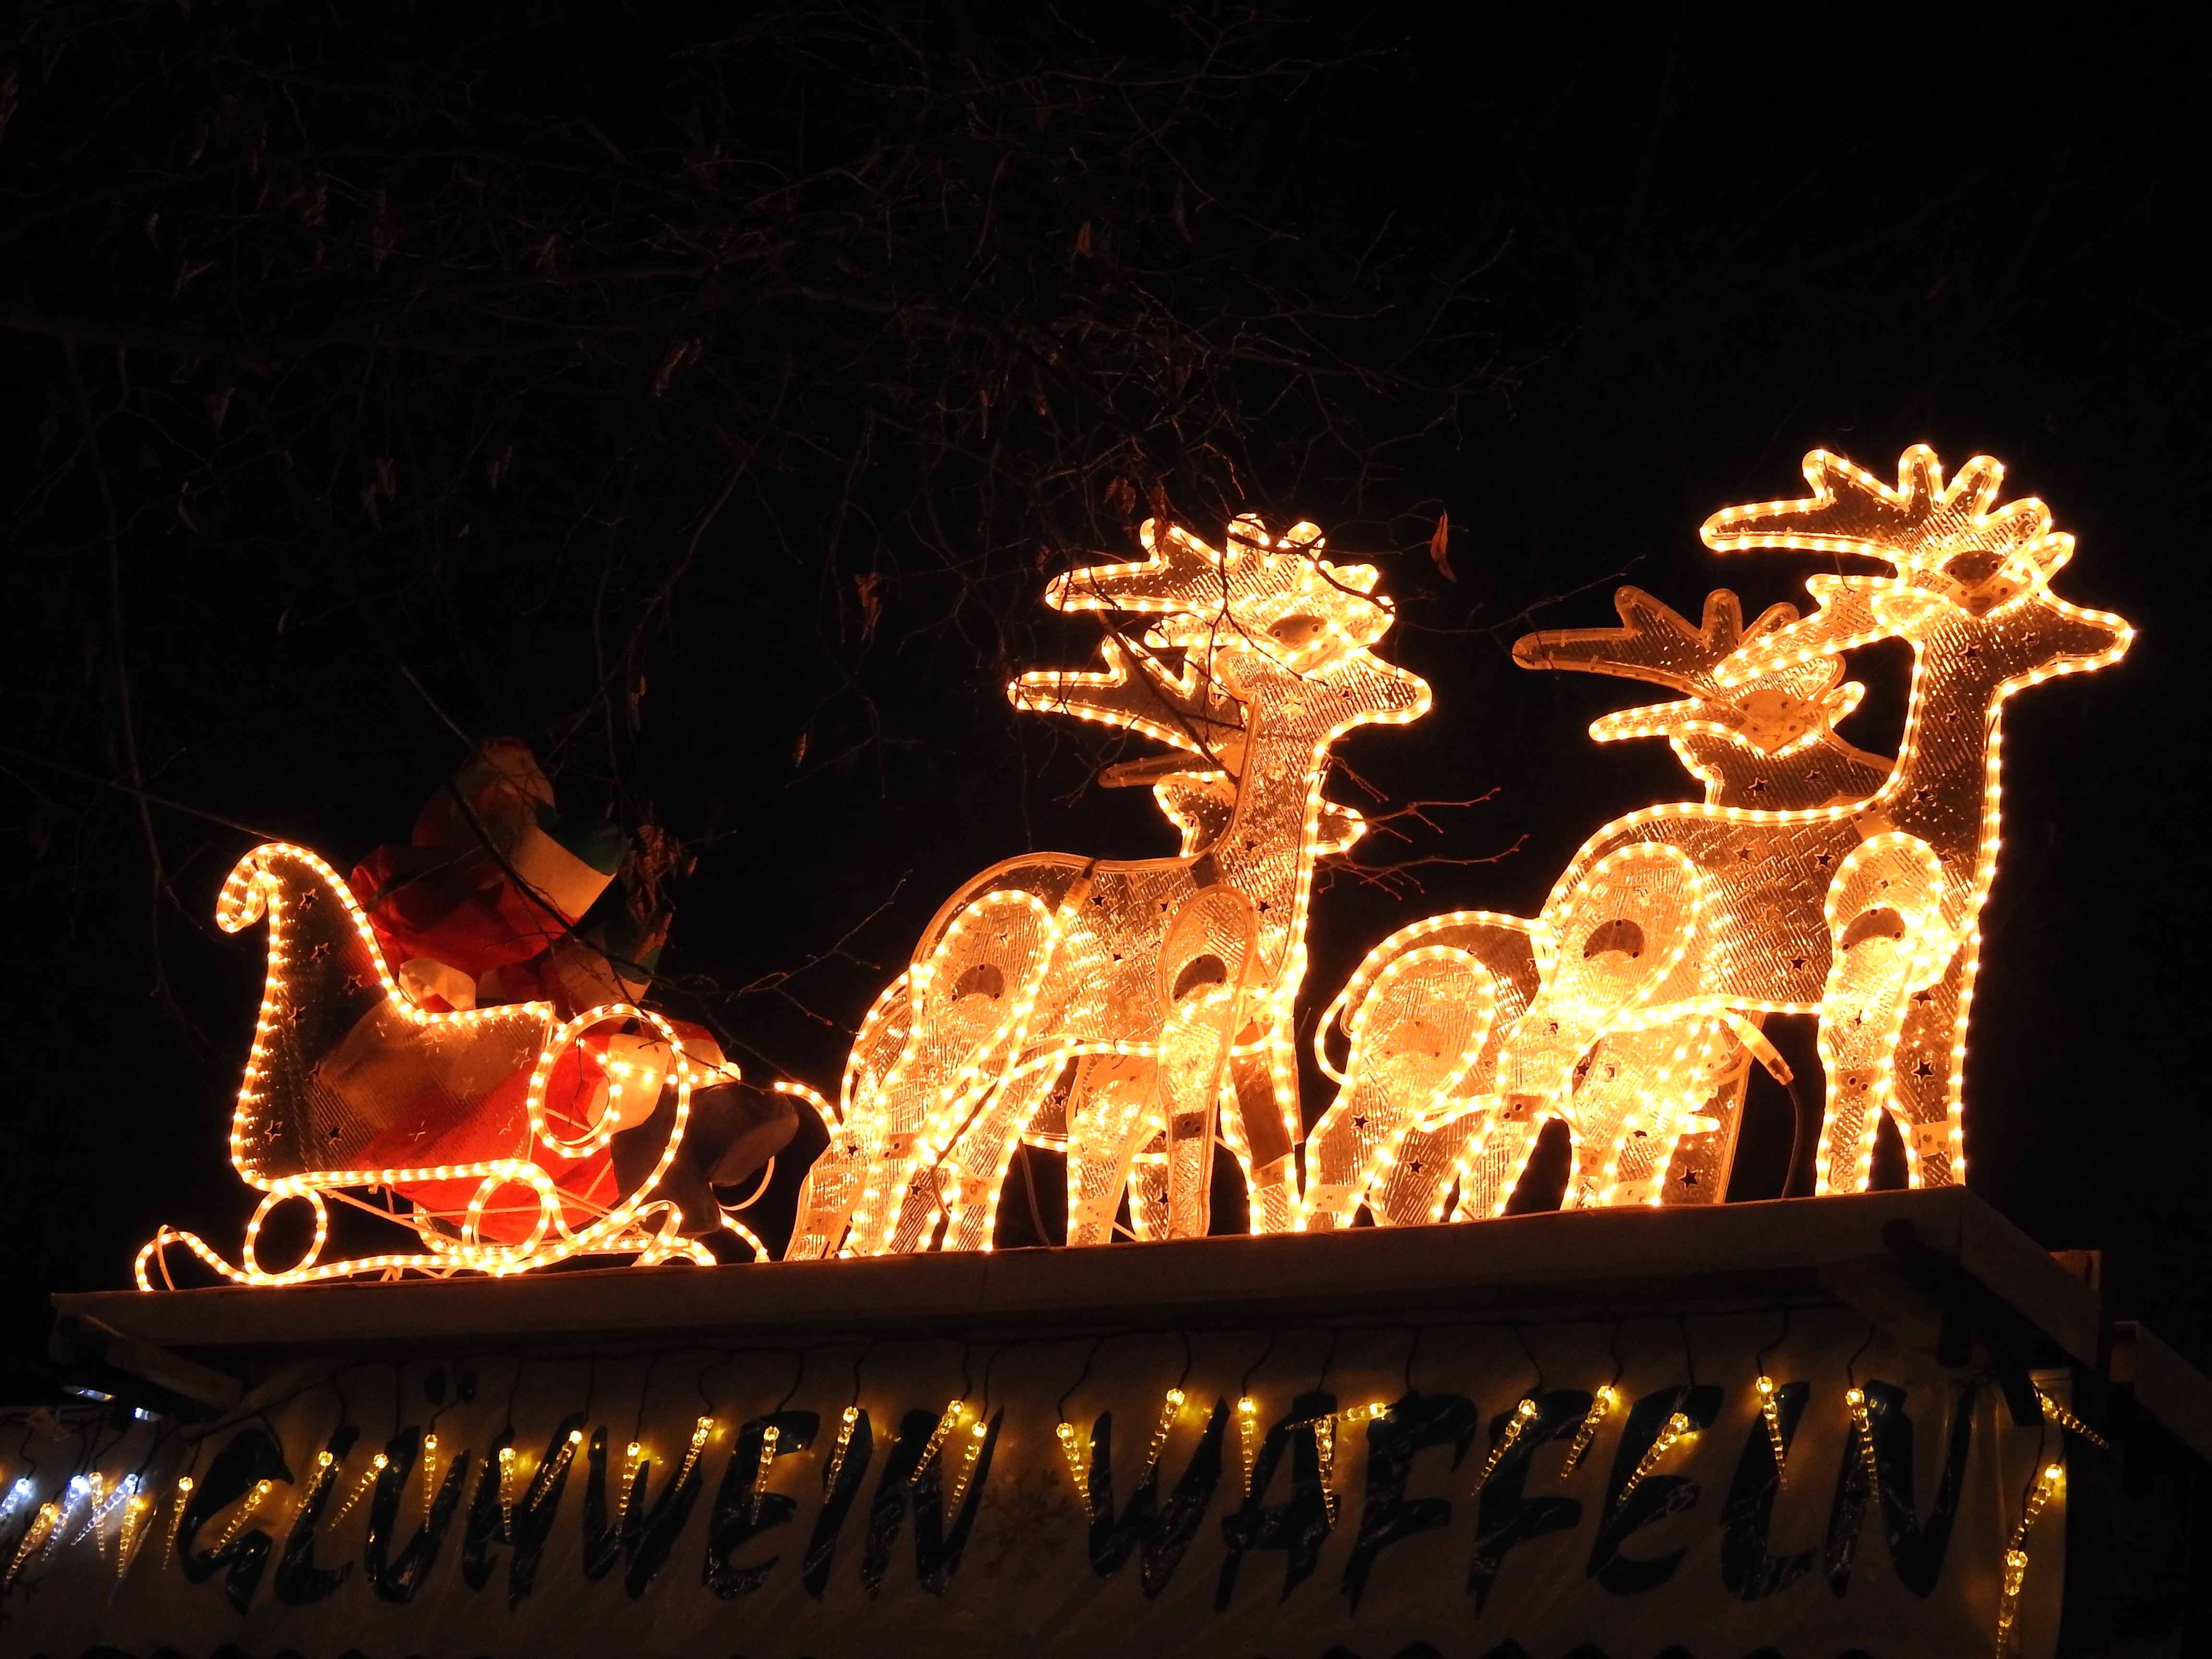
night, decoration, christmas, advent, christmas decoration, christmas time, festival, stand, decorative, reindeer, waffles, slide, christmas market, santa claus, christmas motif, christmas lights, mulled wine